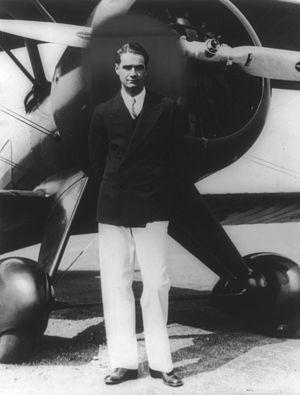
Faussaire ou La Fraude au Québec est un film américain réalisé par Lasse Hallström, sorti en 2006.
L'histore de Las Vegas, telle que présentée dans cet article, concerne à la fois la ville de Las Vegas et sa région, dans l'État du Nevada aux États-Unis. L'histoire officielle démarre avec la découverte de la vallée de Las Vegas par Raphael Rivera, un éclaireur mexicain, qui fait partie de la caravane d'Antonio Armijo, chargé d'ouvrir une route commerciale, le Old Spanish trail, entre le Nouveau-Mexique et Los Angeles, en 1829.
Howard Robard Hughes, né le 24 décembre 1905 à Houston où il est mort le 5 avril 1976, est un aviateur, constructeur aéronautique, homme d'affaires, producteur et réalisateur cinématographique américain.
Le Studio system était un moyen de production et de distribution de films très répandus à Hollywood depuis les années 1920 jusqu'au début des années 1950. Il repose sur : premièrement, la production de films dans ses propres locaux, employant du personnel créatif souvent sous contrat à long terme ; deuxièmement, le contrôle de la distribution par une intégration verticale comprenant la possession de réseaux de distribution et l'utilisation du block booking.